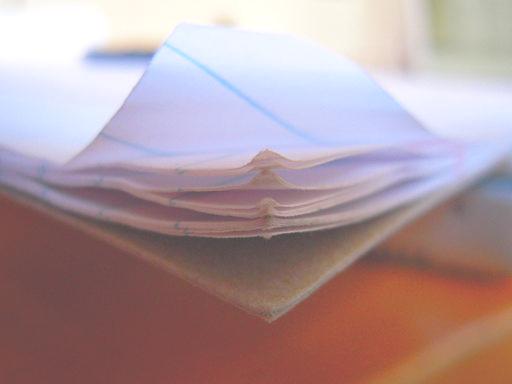
Material: paper